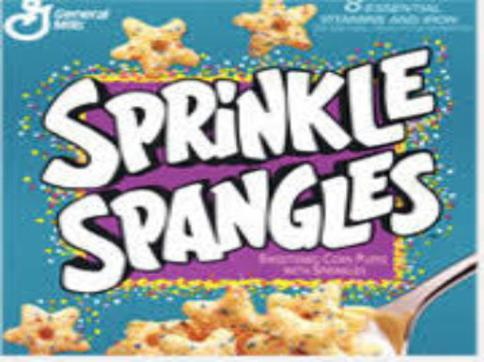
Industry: Food